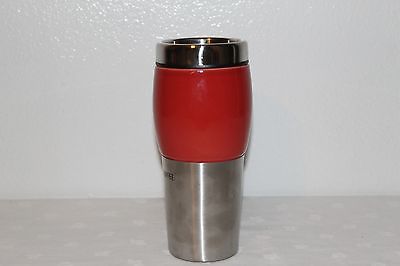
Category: mug